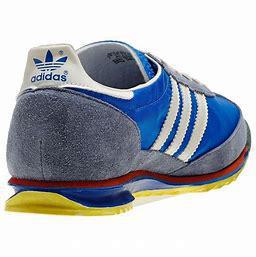
Brand: Adidas
Model: SL 72